List of Billboard Hot Rap Songs number ones of the 2010s

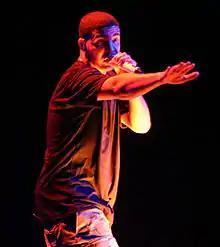
An illuminated man wearing a black T-shirt raps into a microphone.

Hot Rap Songs is a record chart published by the music industry magazine "Billboard" that ranks the most popular hip hop songs in the United States. 77 songs topped Hot Rap Songs in the 2010s. The first number-one song of the decade was "Empire State of Mind" by Jay-Z featuring Alicia Keys. In 2012, Drake broke the record for the most Hot Rap Songs number-one songs, previously held by Diddy. During the 2010s, Drake spent the most weeks at number one and attained the most number-one songs on Hot Rap Songs, with 19 chart-toppers spanning 118 weeks. In 2019, "Old Town Road" by Lil Nas X featuring Billy Ray Cyrus spent a record-breaking 20 weeks atop Hot Rap Songs. The final number-one song of the decade on the chart was "Roxanne" by Arizona Zervas.